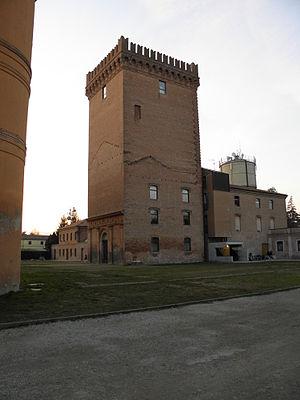
Copparo est une commune italienne de la province de Ferrare dans la région Émilie-Romagne en Italie.